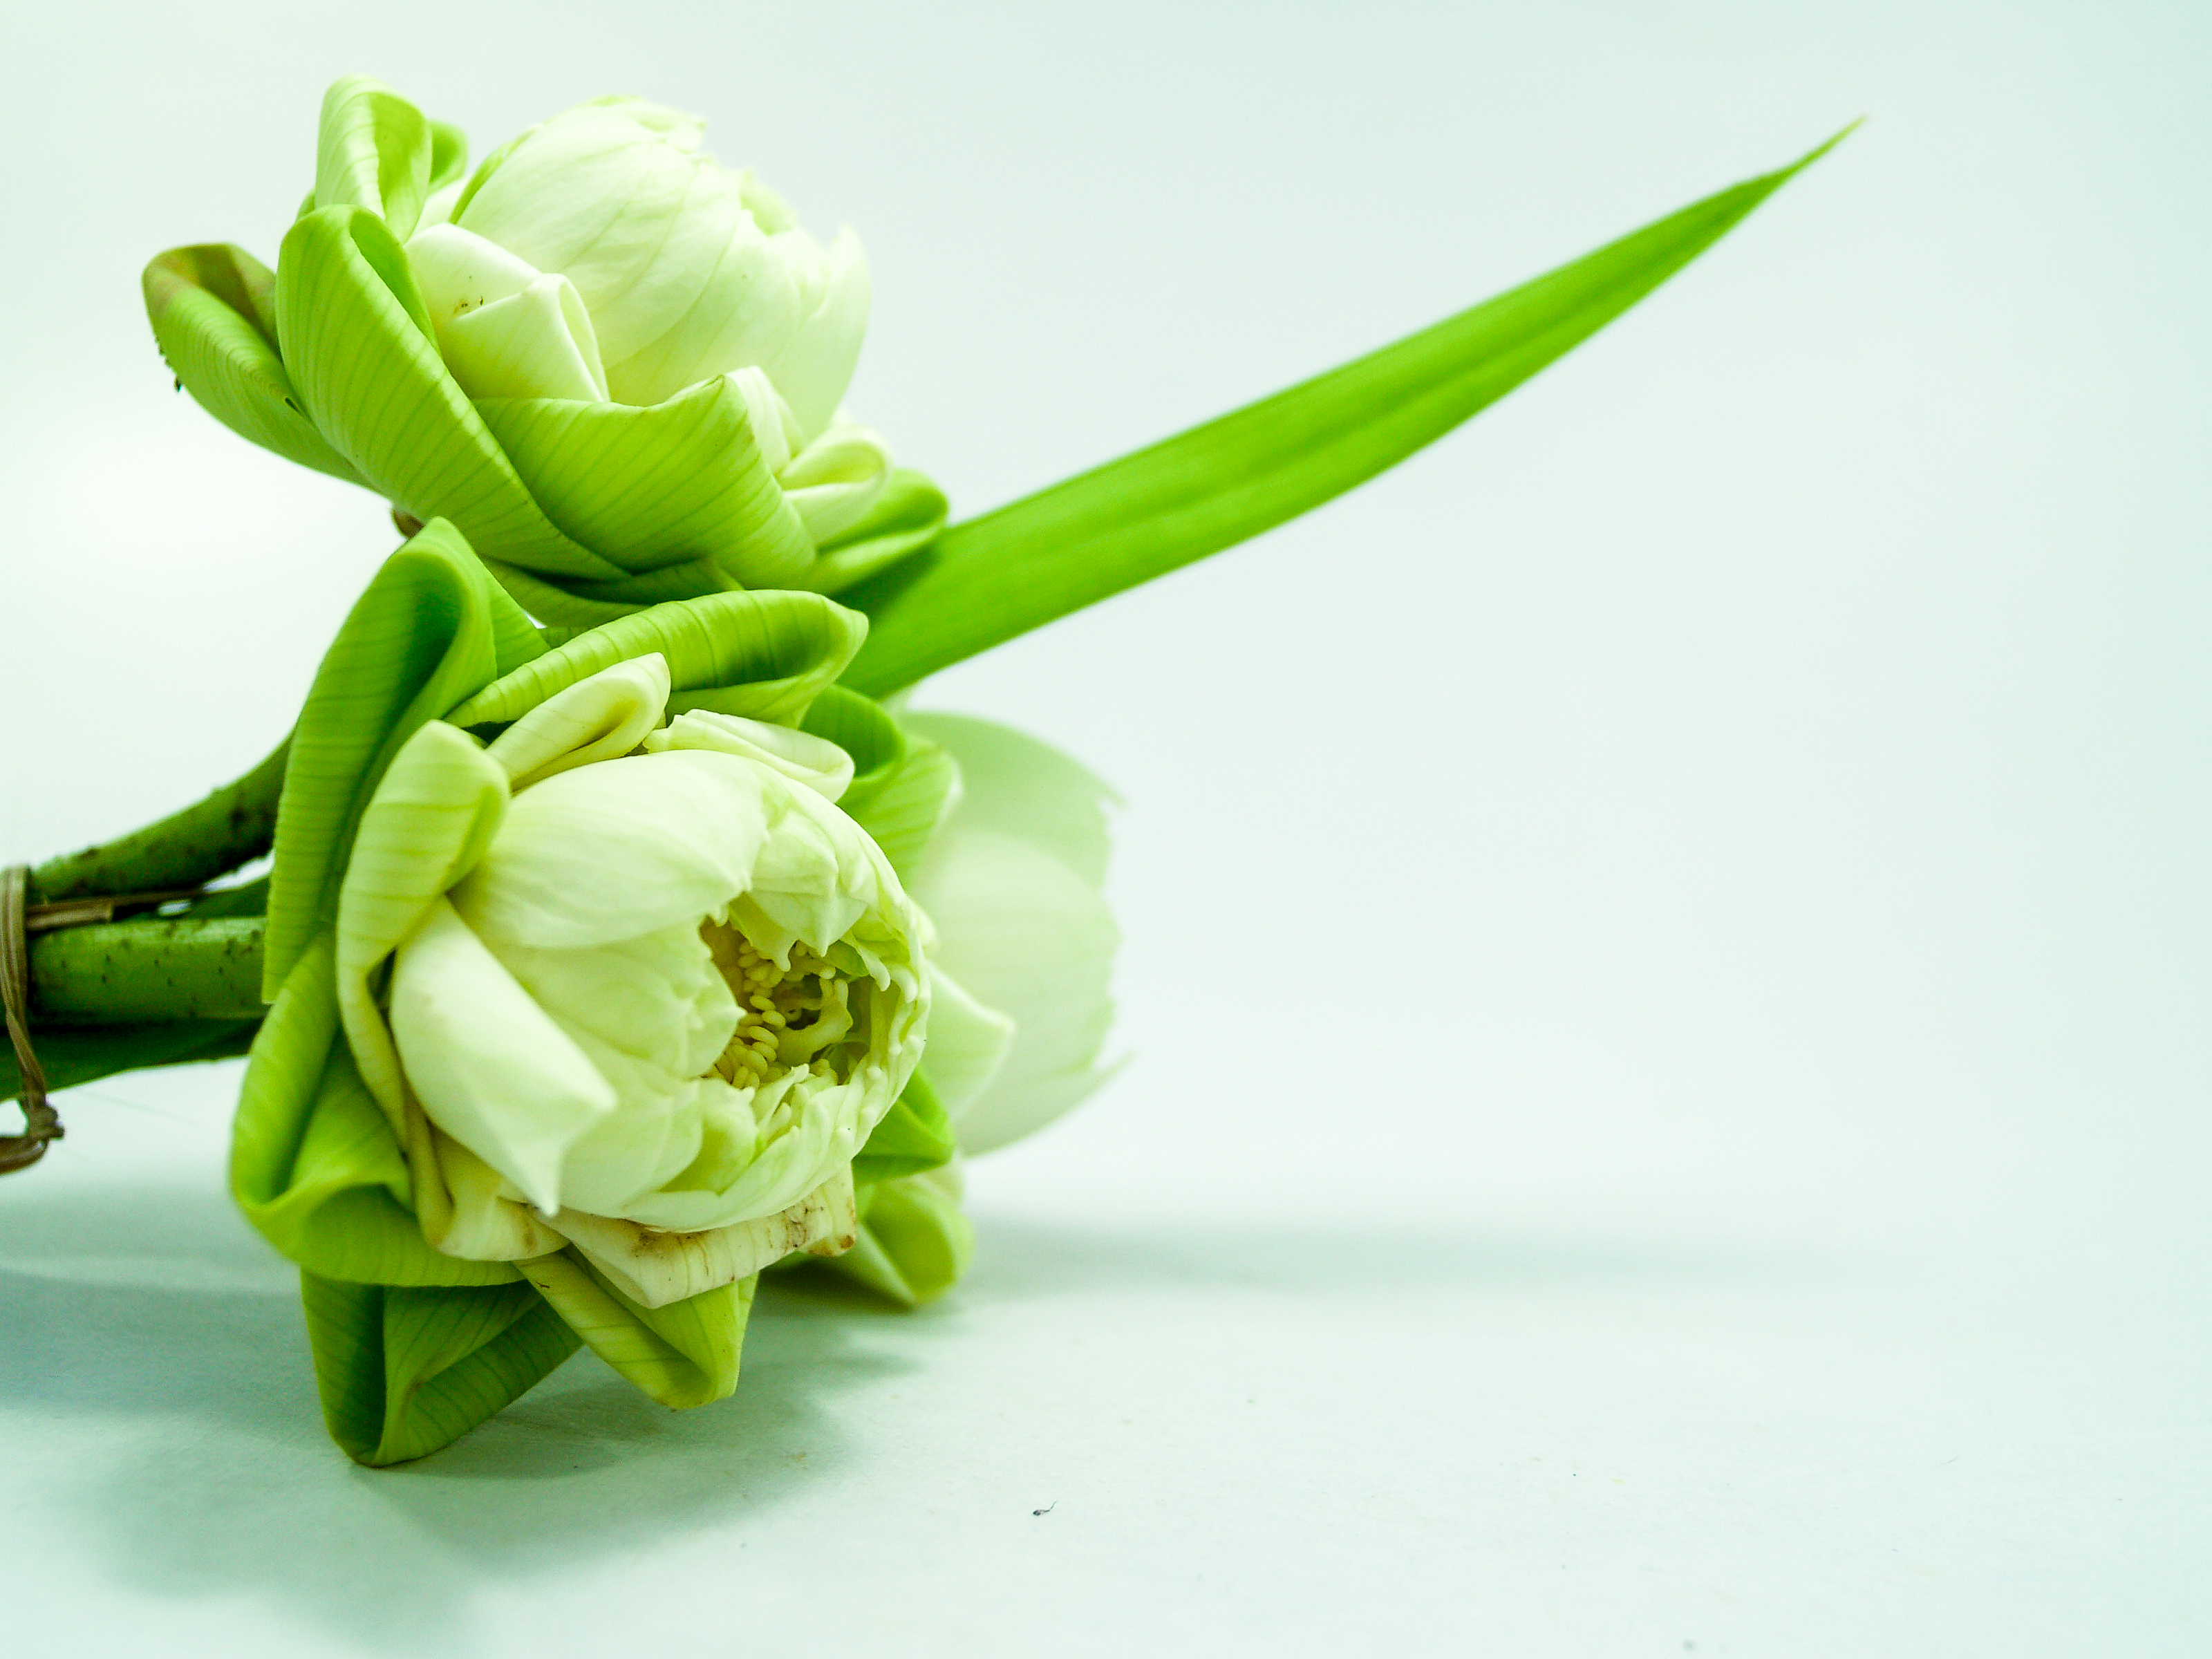
flower, blossom, petal, lotus, water, beautiful, background, nature, green, spring, botany, lily, season, leaf, beauty, plant, natural, pond, white, bloom, garden, botanical, asia, flora, waterlily, aquatic, exotic, blooming, lilly, waterlilly, floristry, cut flowers, flowering plant, flower bouquet, flower arranging, floral design, plant stem, artificial flower